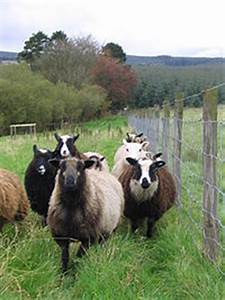
Label: sheep